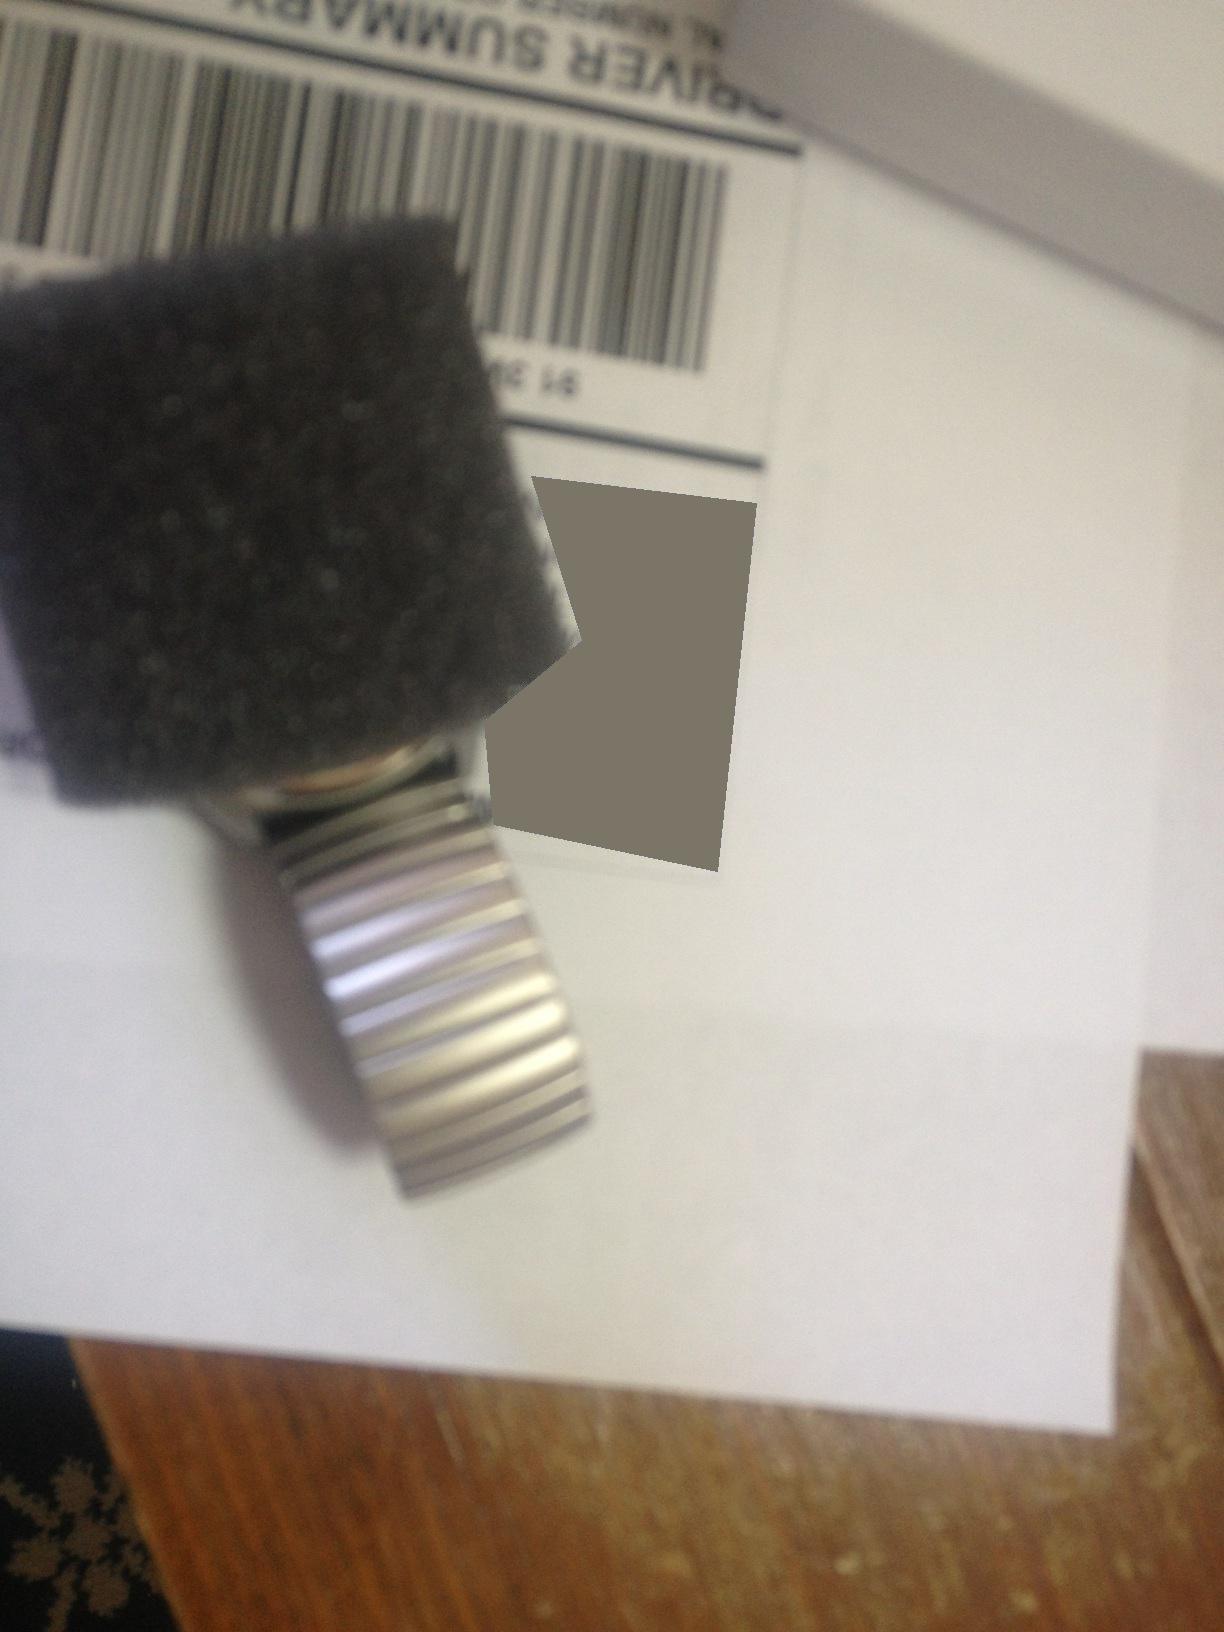Question: What color is this band?
Answer: silver